The Adventures of Tintin: Breaking Free

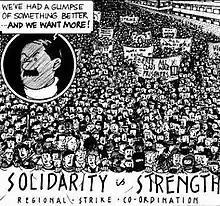
A portion of the final page of "Breaking Free", featuring a mass demonstration escalating towards revolution. Each panel of the novel was copied from works of Tintin creator, Hergé, with edited dialogue.

The anger felt by the working-class people of this town boils over when a construction worker, Joe Hill (apparently named after the anarcho-syndicalist labour organiser of the same name) falls to his death due to poor safety standards at the local building site. Faced with insensitivity from their manager ("Had he been drinking?"), as well as apathy and condescension from their trade union official, the construction workers stage an unofficial, wildcat strike. The builders demand better safety standards, improved wages, a change of management for the site and a large sum of money for the family of their dead workmate.